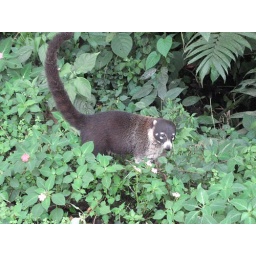
single male coati- on the road in La Fortuna